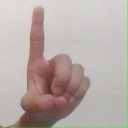
अक्षर: ड